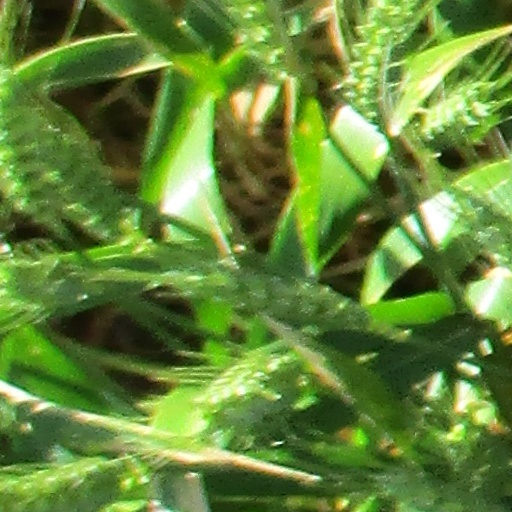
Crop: wheat